Bihu

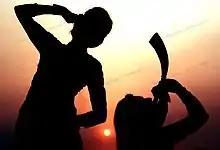
Youths perform Bihu dance during Rongali Bihu Celebration in Assam

Jeng Bihu: This is Bihu dance and song performed and watched only by women. The name "jeng" comes from the fact that in earlier days women in the villages used to surround the place of their performance with sticks dug into the ground called "jeng" in Assamese. It is also called "gos tolor bihu" (Bihu beneath the tree).